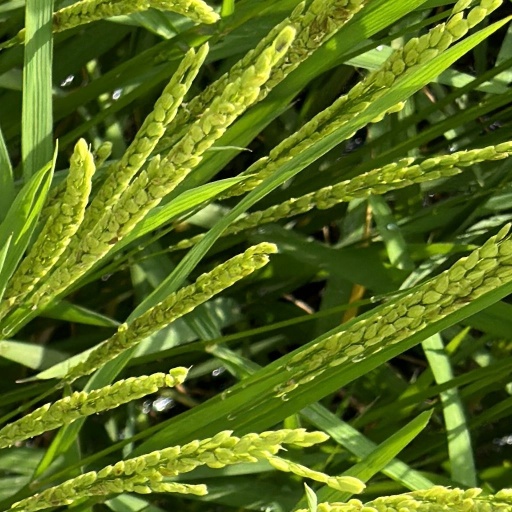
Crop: rice